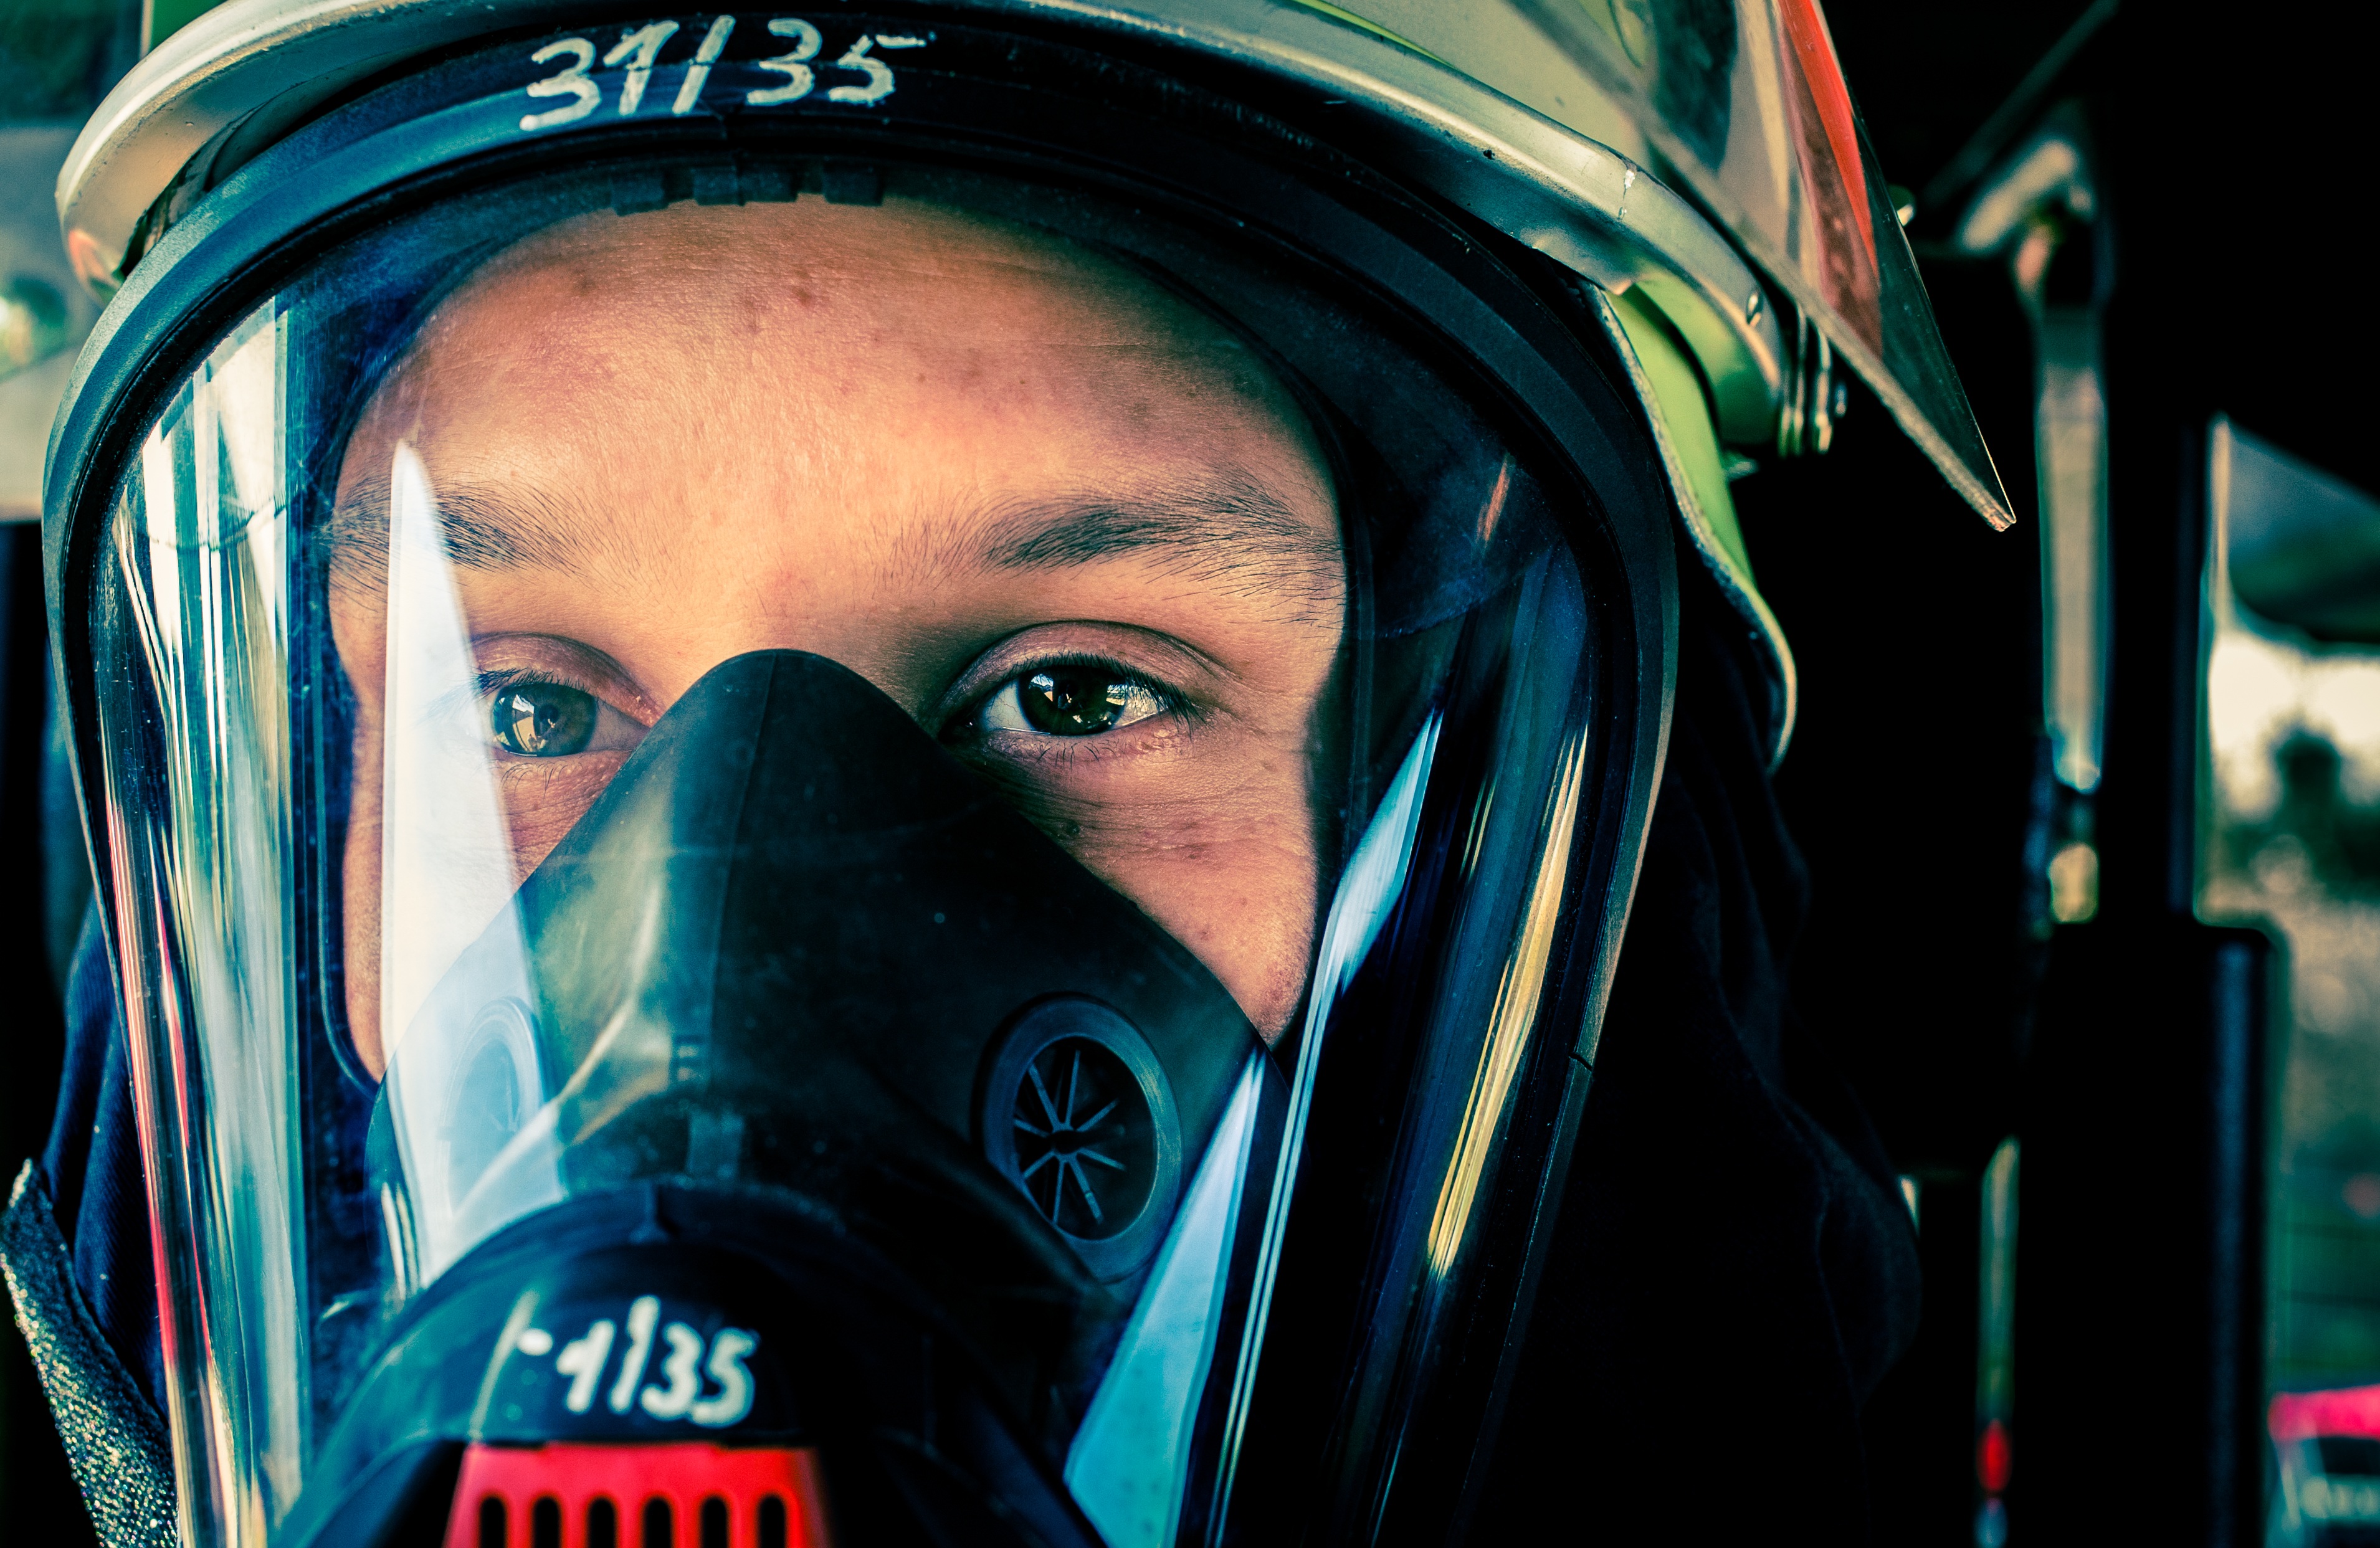
equipment, color, fire, blue, clothing, head, helm, costume, respiratory protection, breathing apparatus, fire fighter, firefighting job, volunteer firefighter